2011–2013 Russian protests

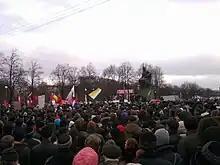
Rally in Pionerskaya Square in Saint Petersburg on 10 December 2011.

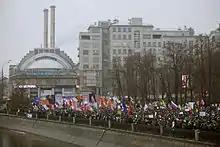
Rally in Bolotnaya Square in Moscow on 10 December 2011

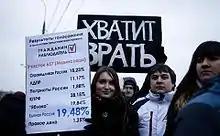
Protesters, 10 December, Bolotnaya Square, signs saying "Stop lying!" and listing the number of votes for each party on one of the polling stations, with United Russia at 19,48%, KPRF at 28,15% and Yabloko at 19,84%.

Via a Facebook group "Суббота на Болотной площади" (Saturday at Bolotnaya Square), a call was made for a mass protest against the government on Saturday 10 December. Prior to the demonstration newspapers commented that tens of thousands of Facebook users had positively responded to invitations to demonstrate in Moscow, and, similarly, over 5,000 in St. Petersburg. A permit had originally been issued to the group Solidarnost for a legal demonstration of 300 people in Revolution Square. By 8 December, more than 30,000 had accepted the Facebook invitation to attend. After negotiations with the demonstrators an alternative location for a 30,000-person demonstration was authorized by the Moscow government for the demonstration which took place on 10 December on Bolotnaya Square. Prior to the demonstration, threats were made by Putin that police and security forces would be deployed to deal with anyone participating in illegal protests in Moscow or other cities; however, the event, when it took place, was peaceful and without attempts by the state to prevent or disrupt it. Rapper Noize MC and author Boris Akunin both agreed to address the crowds, the latter flying in specially from Paris for the occasion. Guerrilla theater by FEMEN and the circulation of a photoshopped image of Putin dressed as Muammar Gaddafi accompanied the protests.